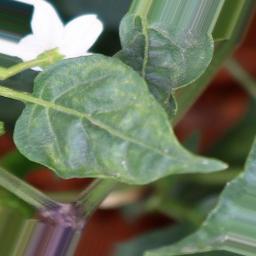
Label: healthy